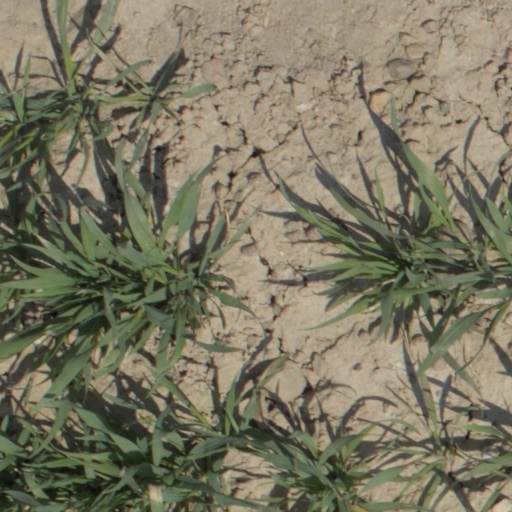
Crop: wheat